Thucydides

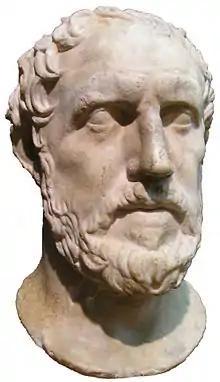
Bust of Thucydides residing in the Royal Ontario Museum, Toronto

A noteworthy difference between Thucydides's method of writing history and that of modern historians is Thucydides's inclusion of lengthy formal speeches that, as he states, were literary reconstructions rather than quotations of what was said—or, perhaps, what he believed "ought" to have been said. Arguably, had he not done this, the gist of what was said would not otherwise be known at all—whereas today there is a plethora of documentation—written records, archives, and recording technology for historians to consult. Therefore, Thucydides's method served to "rescue" his mostly oral sources from oblivion. We do not know how these historical figures spoke. Thucydides's recreation uses a heroic stylistic register. A celebrated example is Pericles' funeral oration, which heaps honour on the dead and includes a defence of democracy: